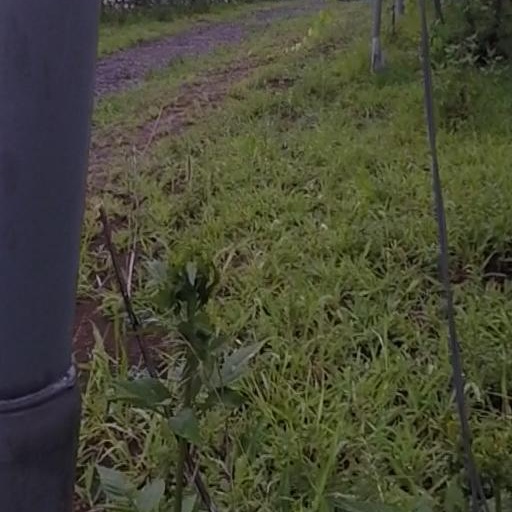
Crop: grape